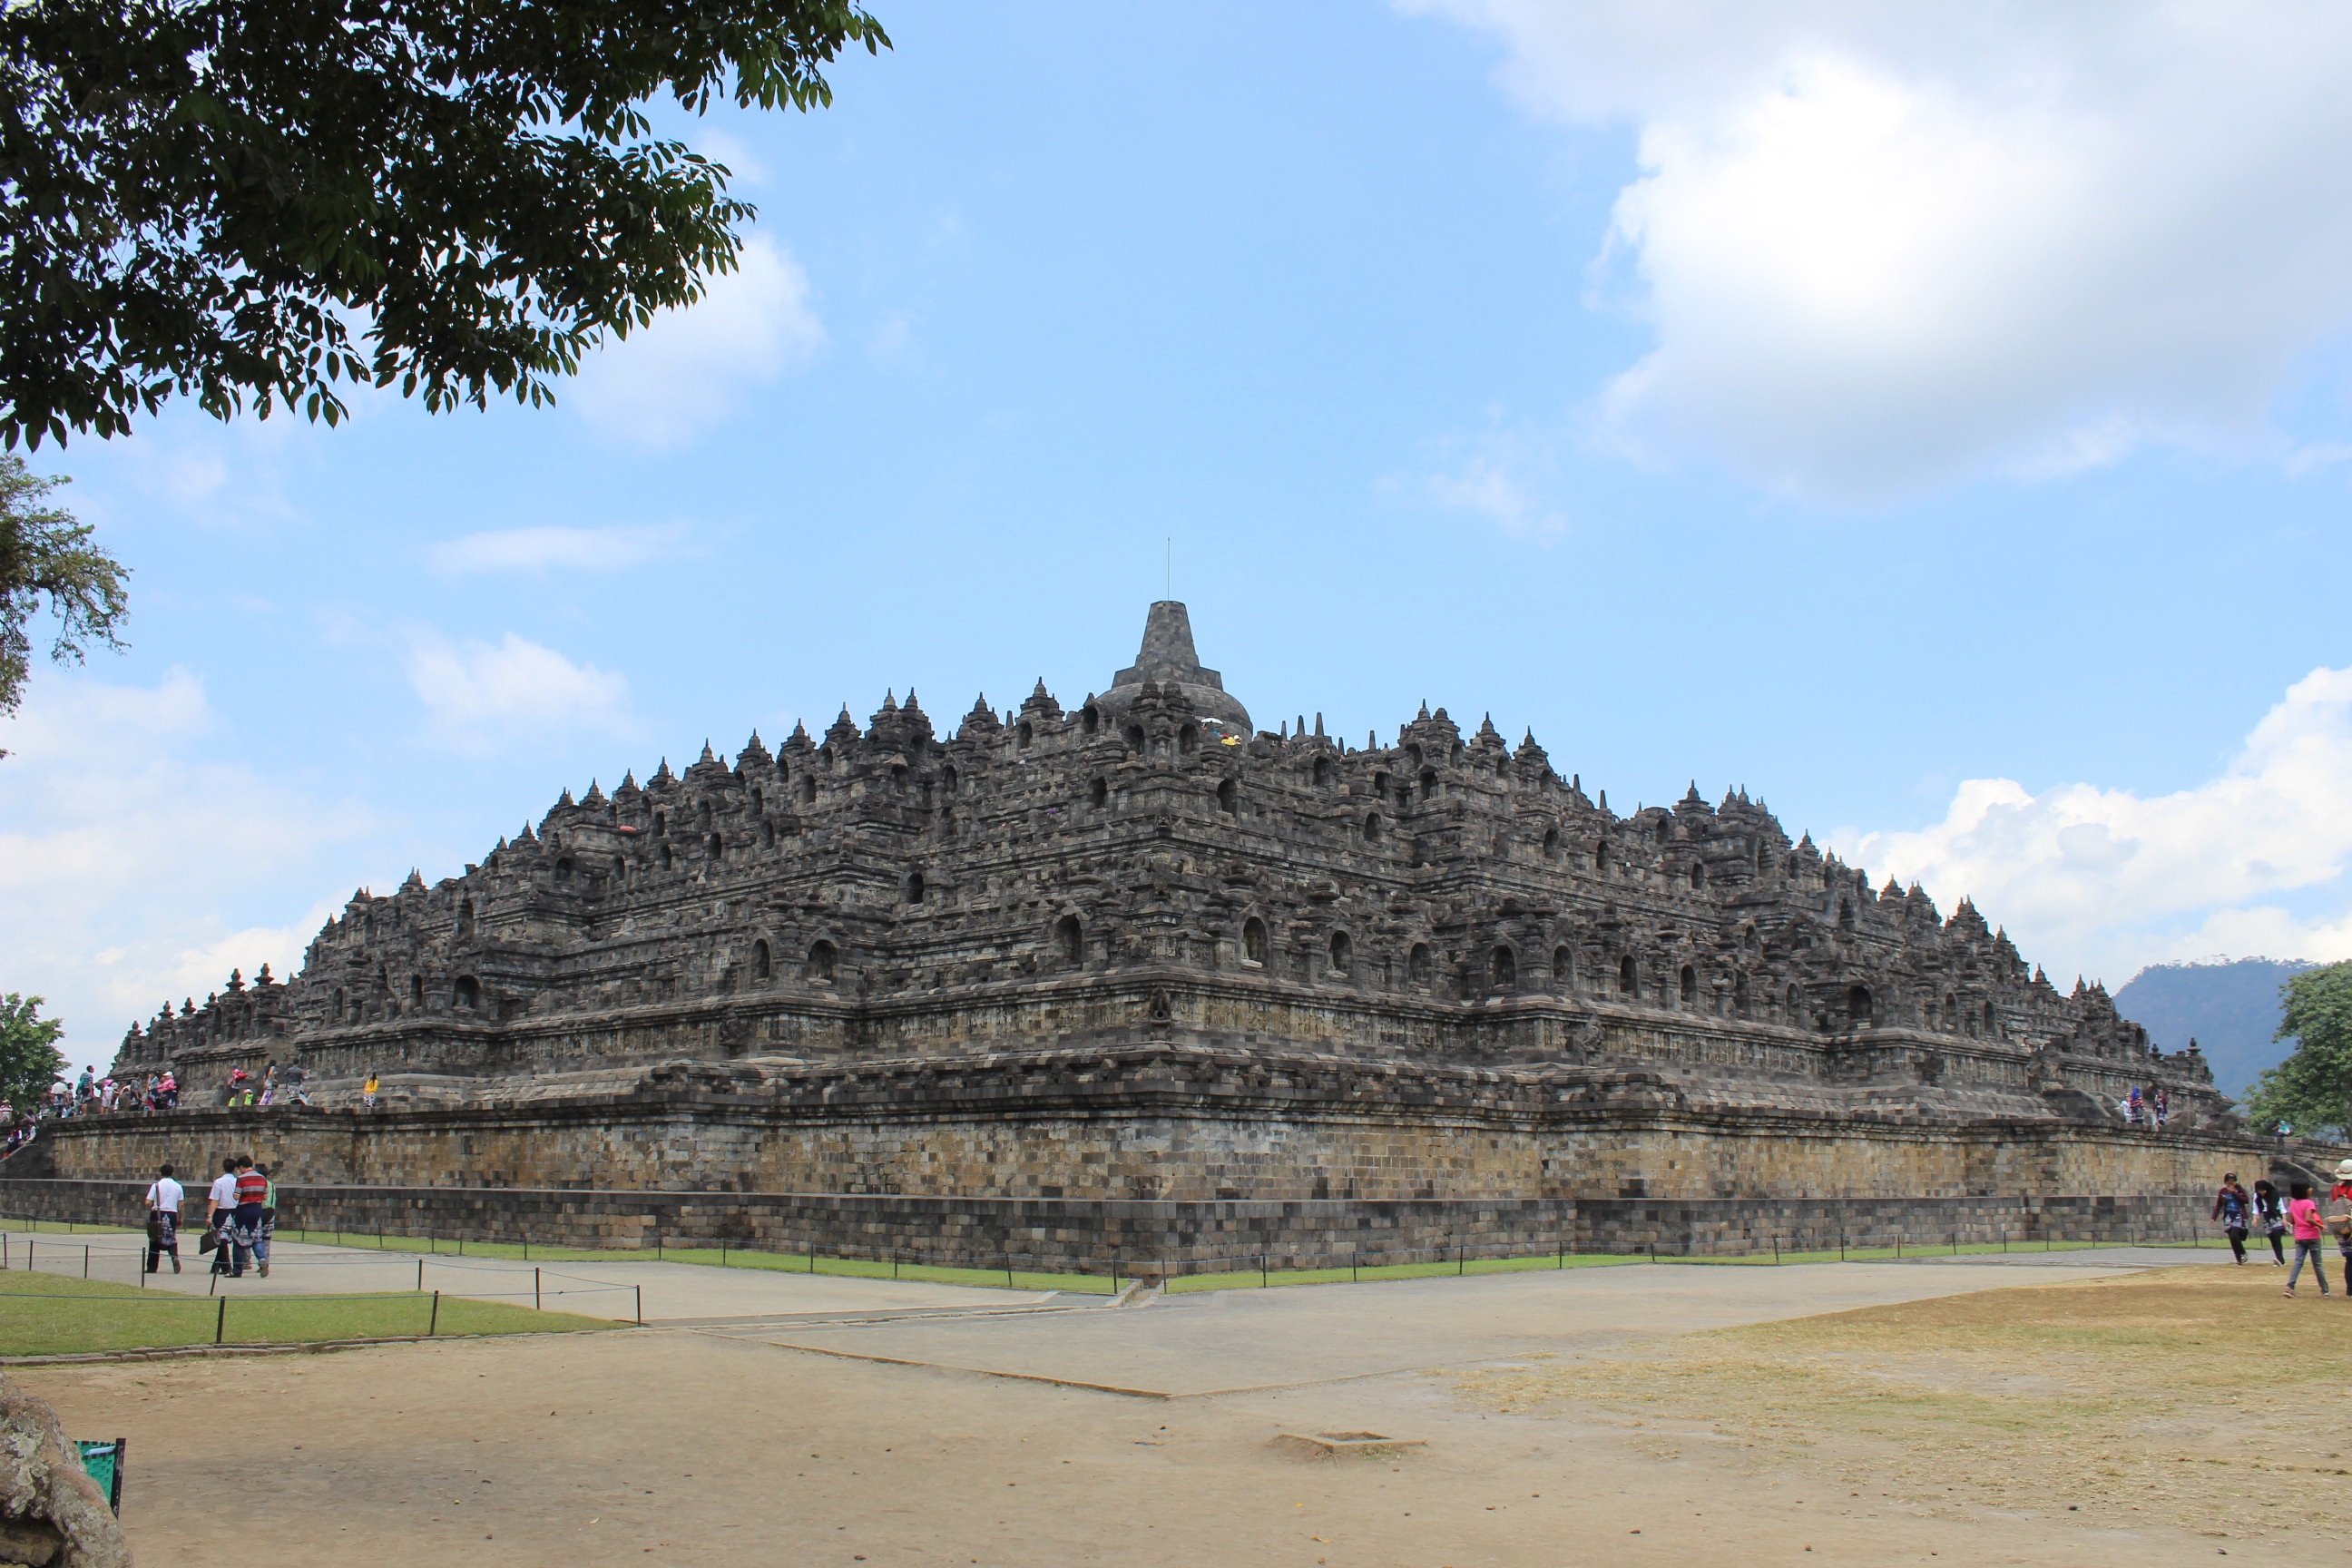
building, old, stone, monument, travel, buddhism, religion, asia, landmark, historic, tourism, place of worship, religious, temple, ruins, badlands, culture, history, exotic, indonesia, hindu, java, god, borobudur, archaeological site, yogyakarta, unesco world heritage site, hindu temple, historic site, ancient history, maya civilization